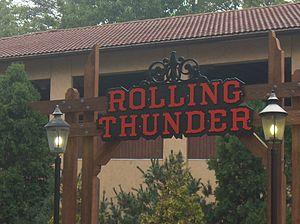
Rolling Thunder étaient des montagnes russes racing aller & retour en bois du parc Six Flags Great Adventure, situé à Jackson, dans le New Jersey, aux États-Unis. Ce sont les premières montagnes russes en bois du parc, ouvertes en 1979. Contrairement à la plupart des montagnes russes racing, les deux parcours ne sont pas identiques.
Schlitterbahn Waterpark Resort